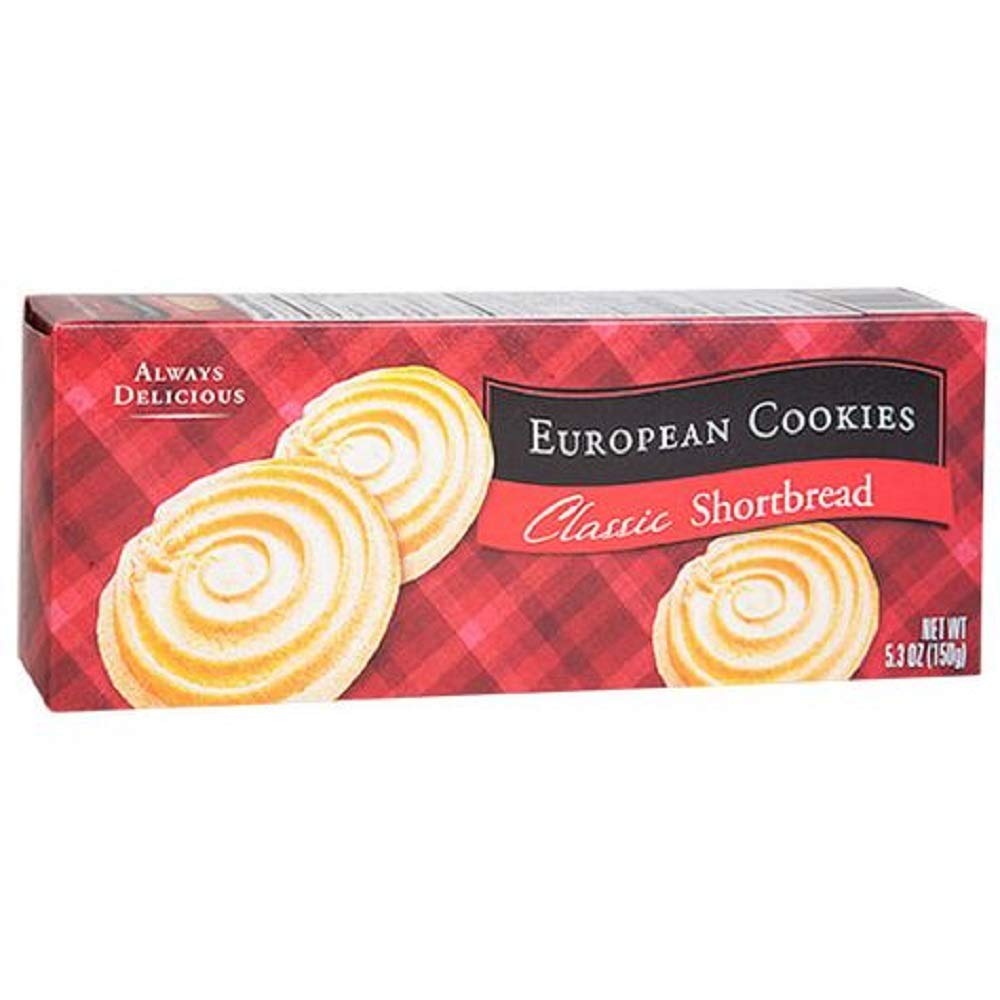
Item Name: European Cookies Classic Shortbread, Two 5.3 oz. Boxes
Bullet Point 1: Two 5.3 oz (150g) boxes
Bullet Point 2: Always delicious shortbread taste that pairs well with coffee, hot chocolate, and hot tea.
Bullet Point 3: Perfect for holiday desserts or leaving out for Santa!
Product Description: Enjoy a traditional European cookie without leaving home. Shortbread cookies have a classic, delicious shortbread taste that pairs well with coffee, hot chocolate, and hot tea. Perfect for holiday desserts, restaurants, caterers, and leaving out for Santa!
Value: 10.6
Unit: Ounce

Price: 18.98